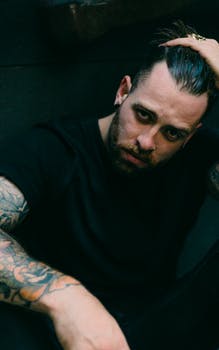
Label: No Watermark